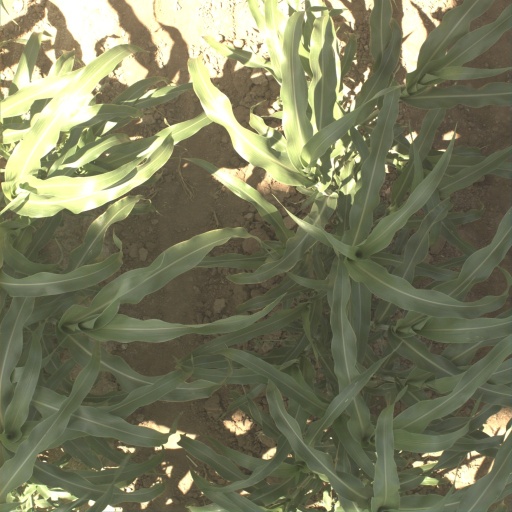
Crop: sorghum